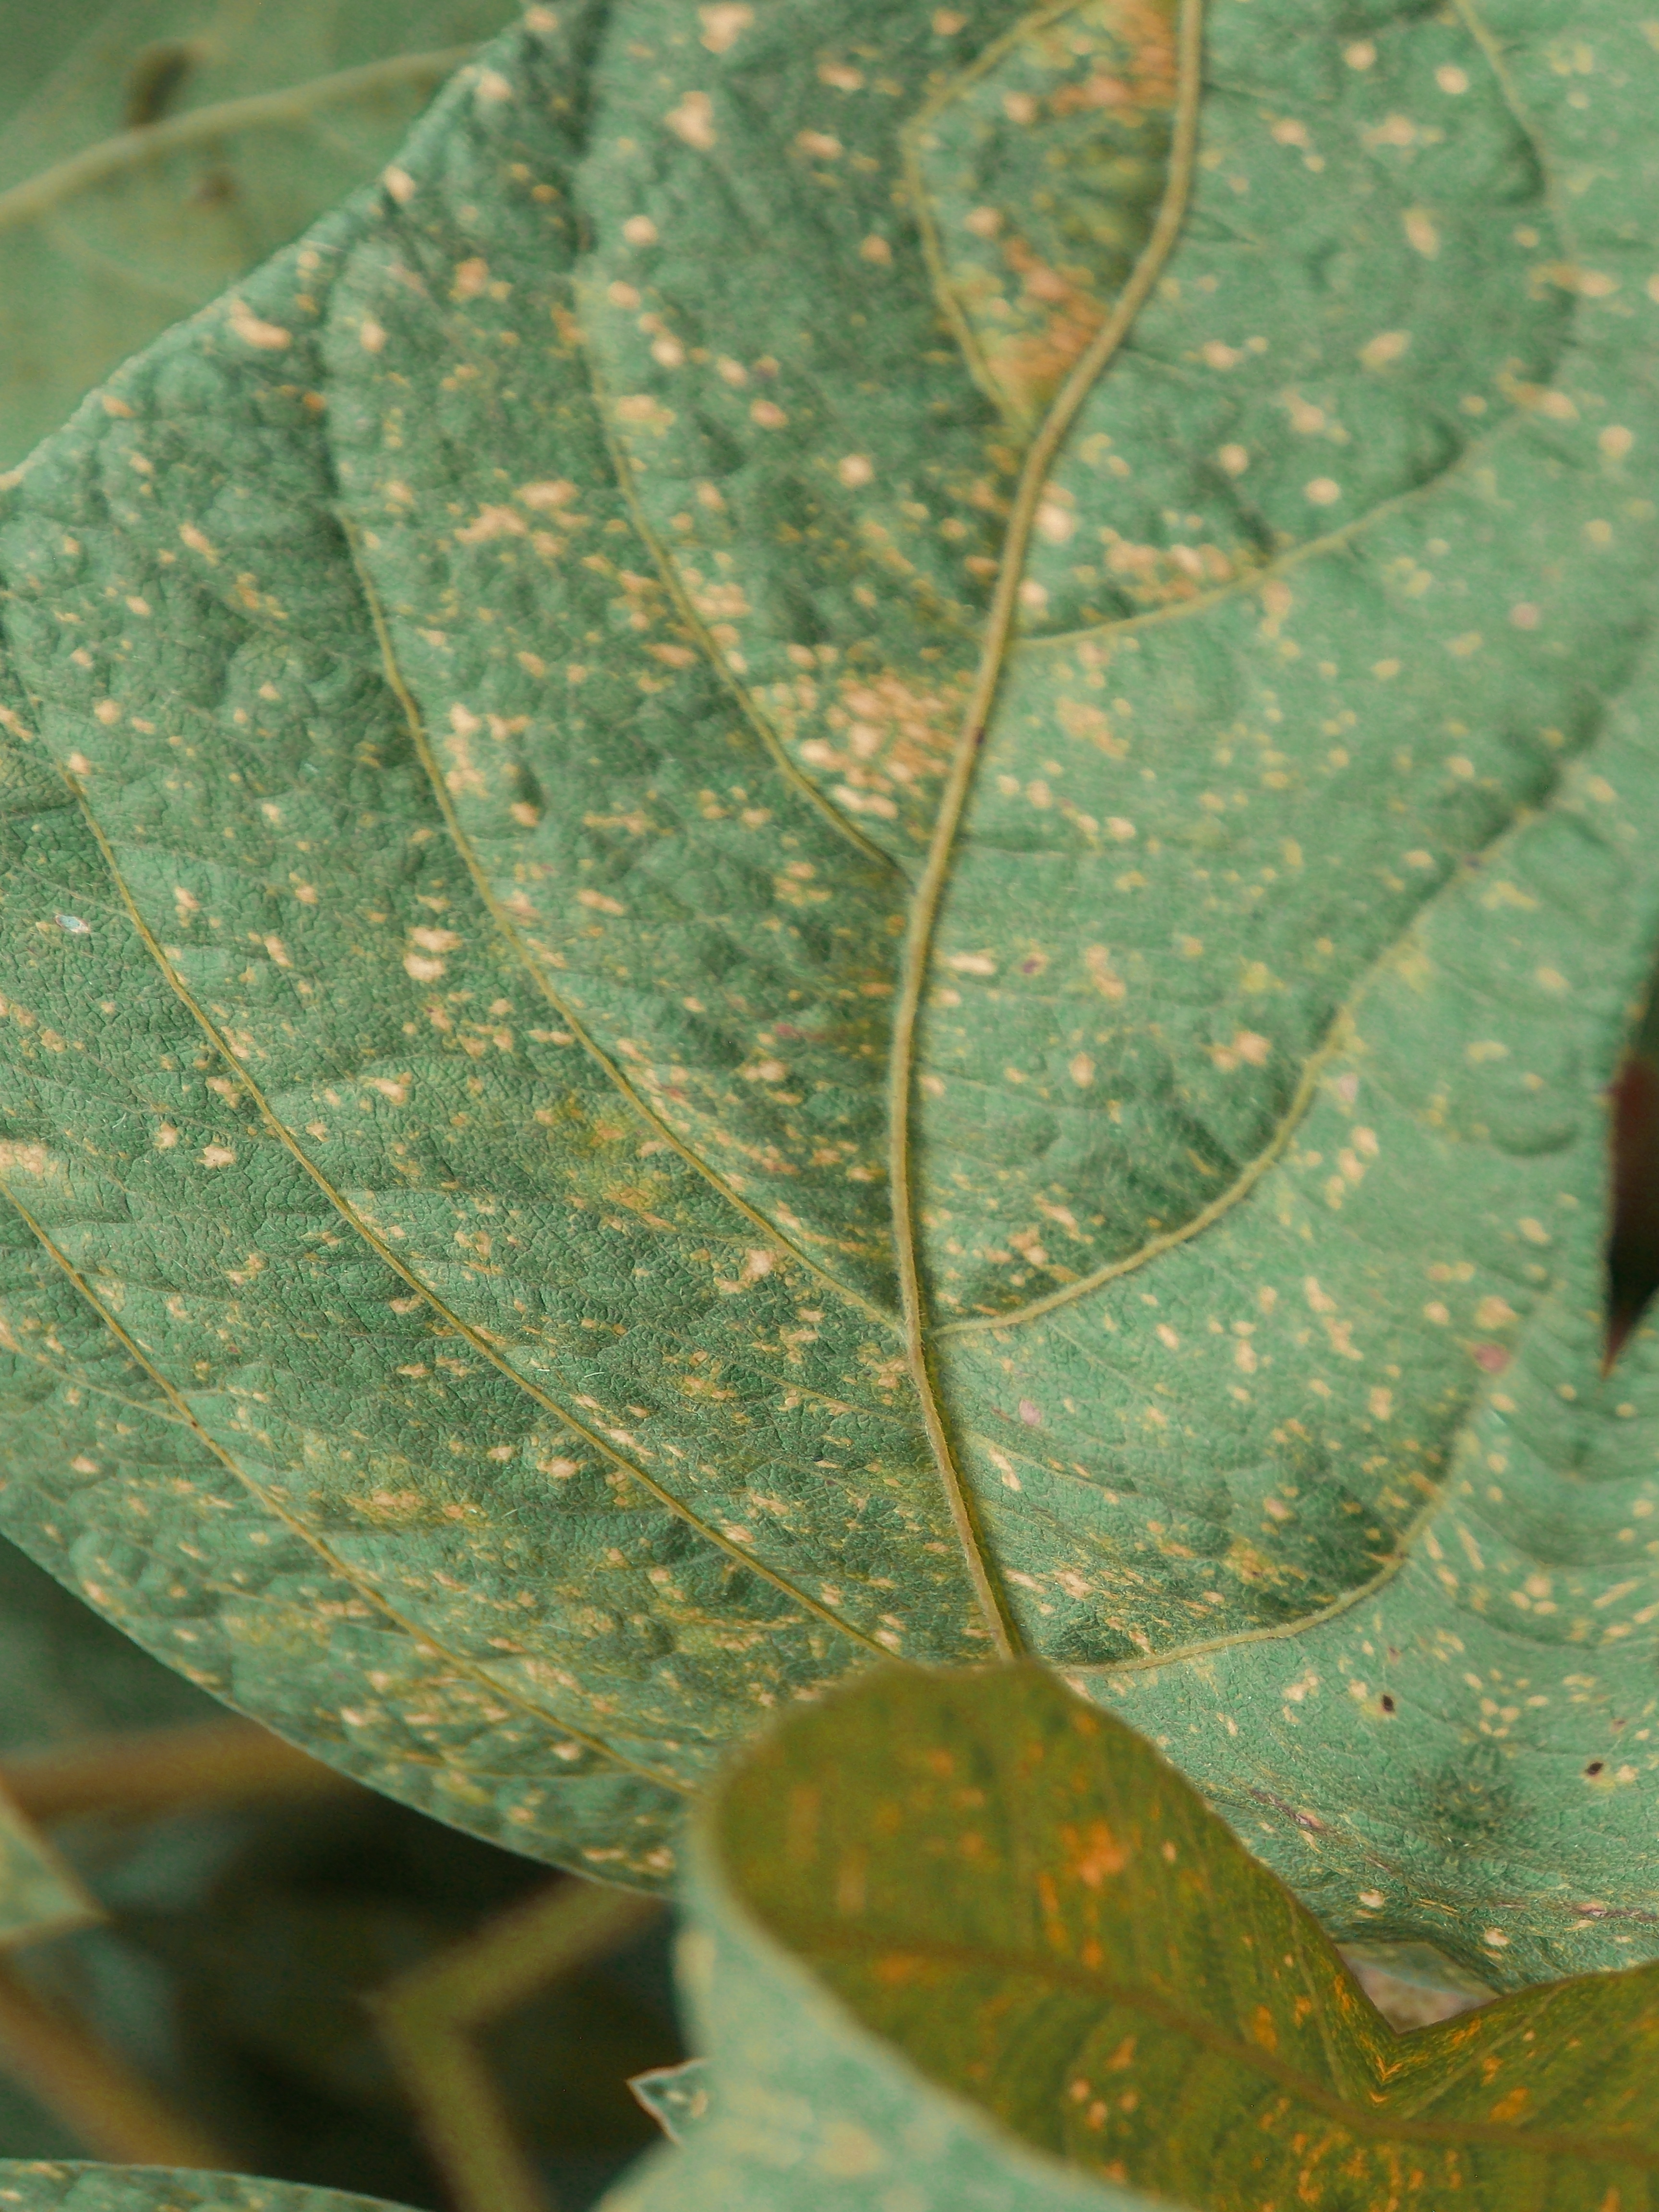
Label: Disease